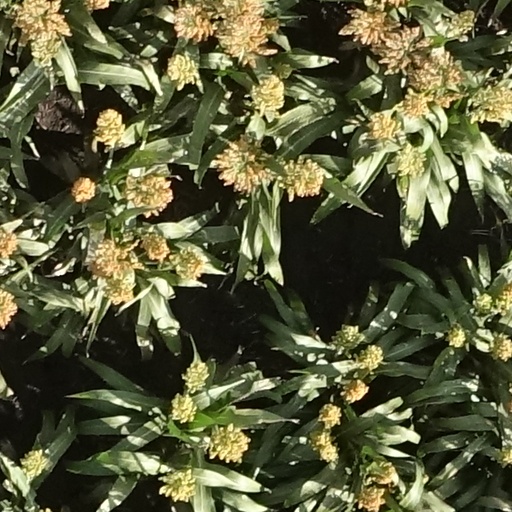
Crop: sorghum